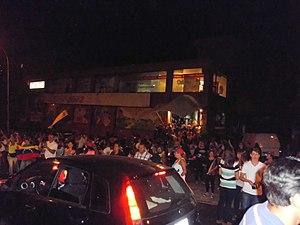
Un concert de casseroles ou casserolade est une forme de protestation populaire pratiquée en France par les opposants à la monarchie de Juillet, puis à la fin de la guerre d'Algérie, et utilisée plus tard dans certains pays hispanophones — en particulier le Vénézuéla, le Chili, l'Argentine et l'Uruguay — ainsi qu'au Québec. Consistant à frapper des ustensiles domestiques de métal, dont des casseroles, lesquelles nomment la pratique, cette manifestation a pour intention d'appeler l'attention par le biais du bruit produit.